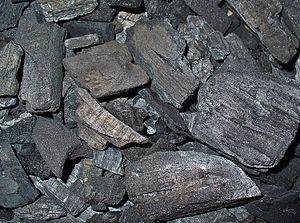
La carbonisation, aussi appelée carbonification est la transformation plus ou moins rapide d'une substance organique en charbon, gaz et goudrons, sous l'effet de la chaleur.